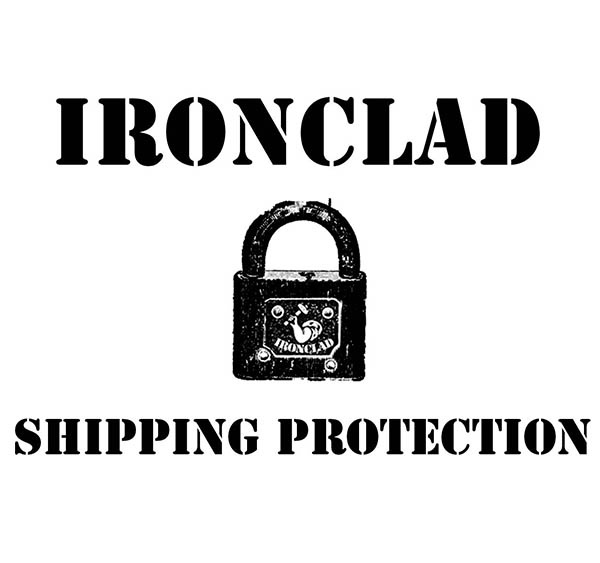
Ironclad Shipping Insurance
Brand: Brave Star Selvage
Category: Services > Professional Services > Finance & Insurance